Navy Spy

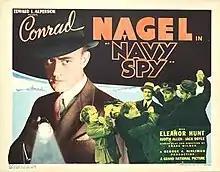

Navy Spy is a 1937 American thriller film directed by Joseph H. Lewis and Crane Wilbur and starring Conrad Nagel, Eleanor Hunt and Judith Allen. It was one of a series of four films featuring Nagel as a federal agent released by Grand National Pictures.